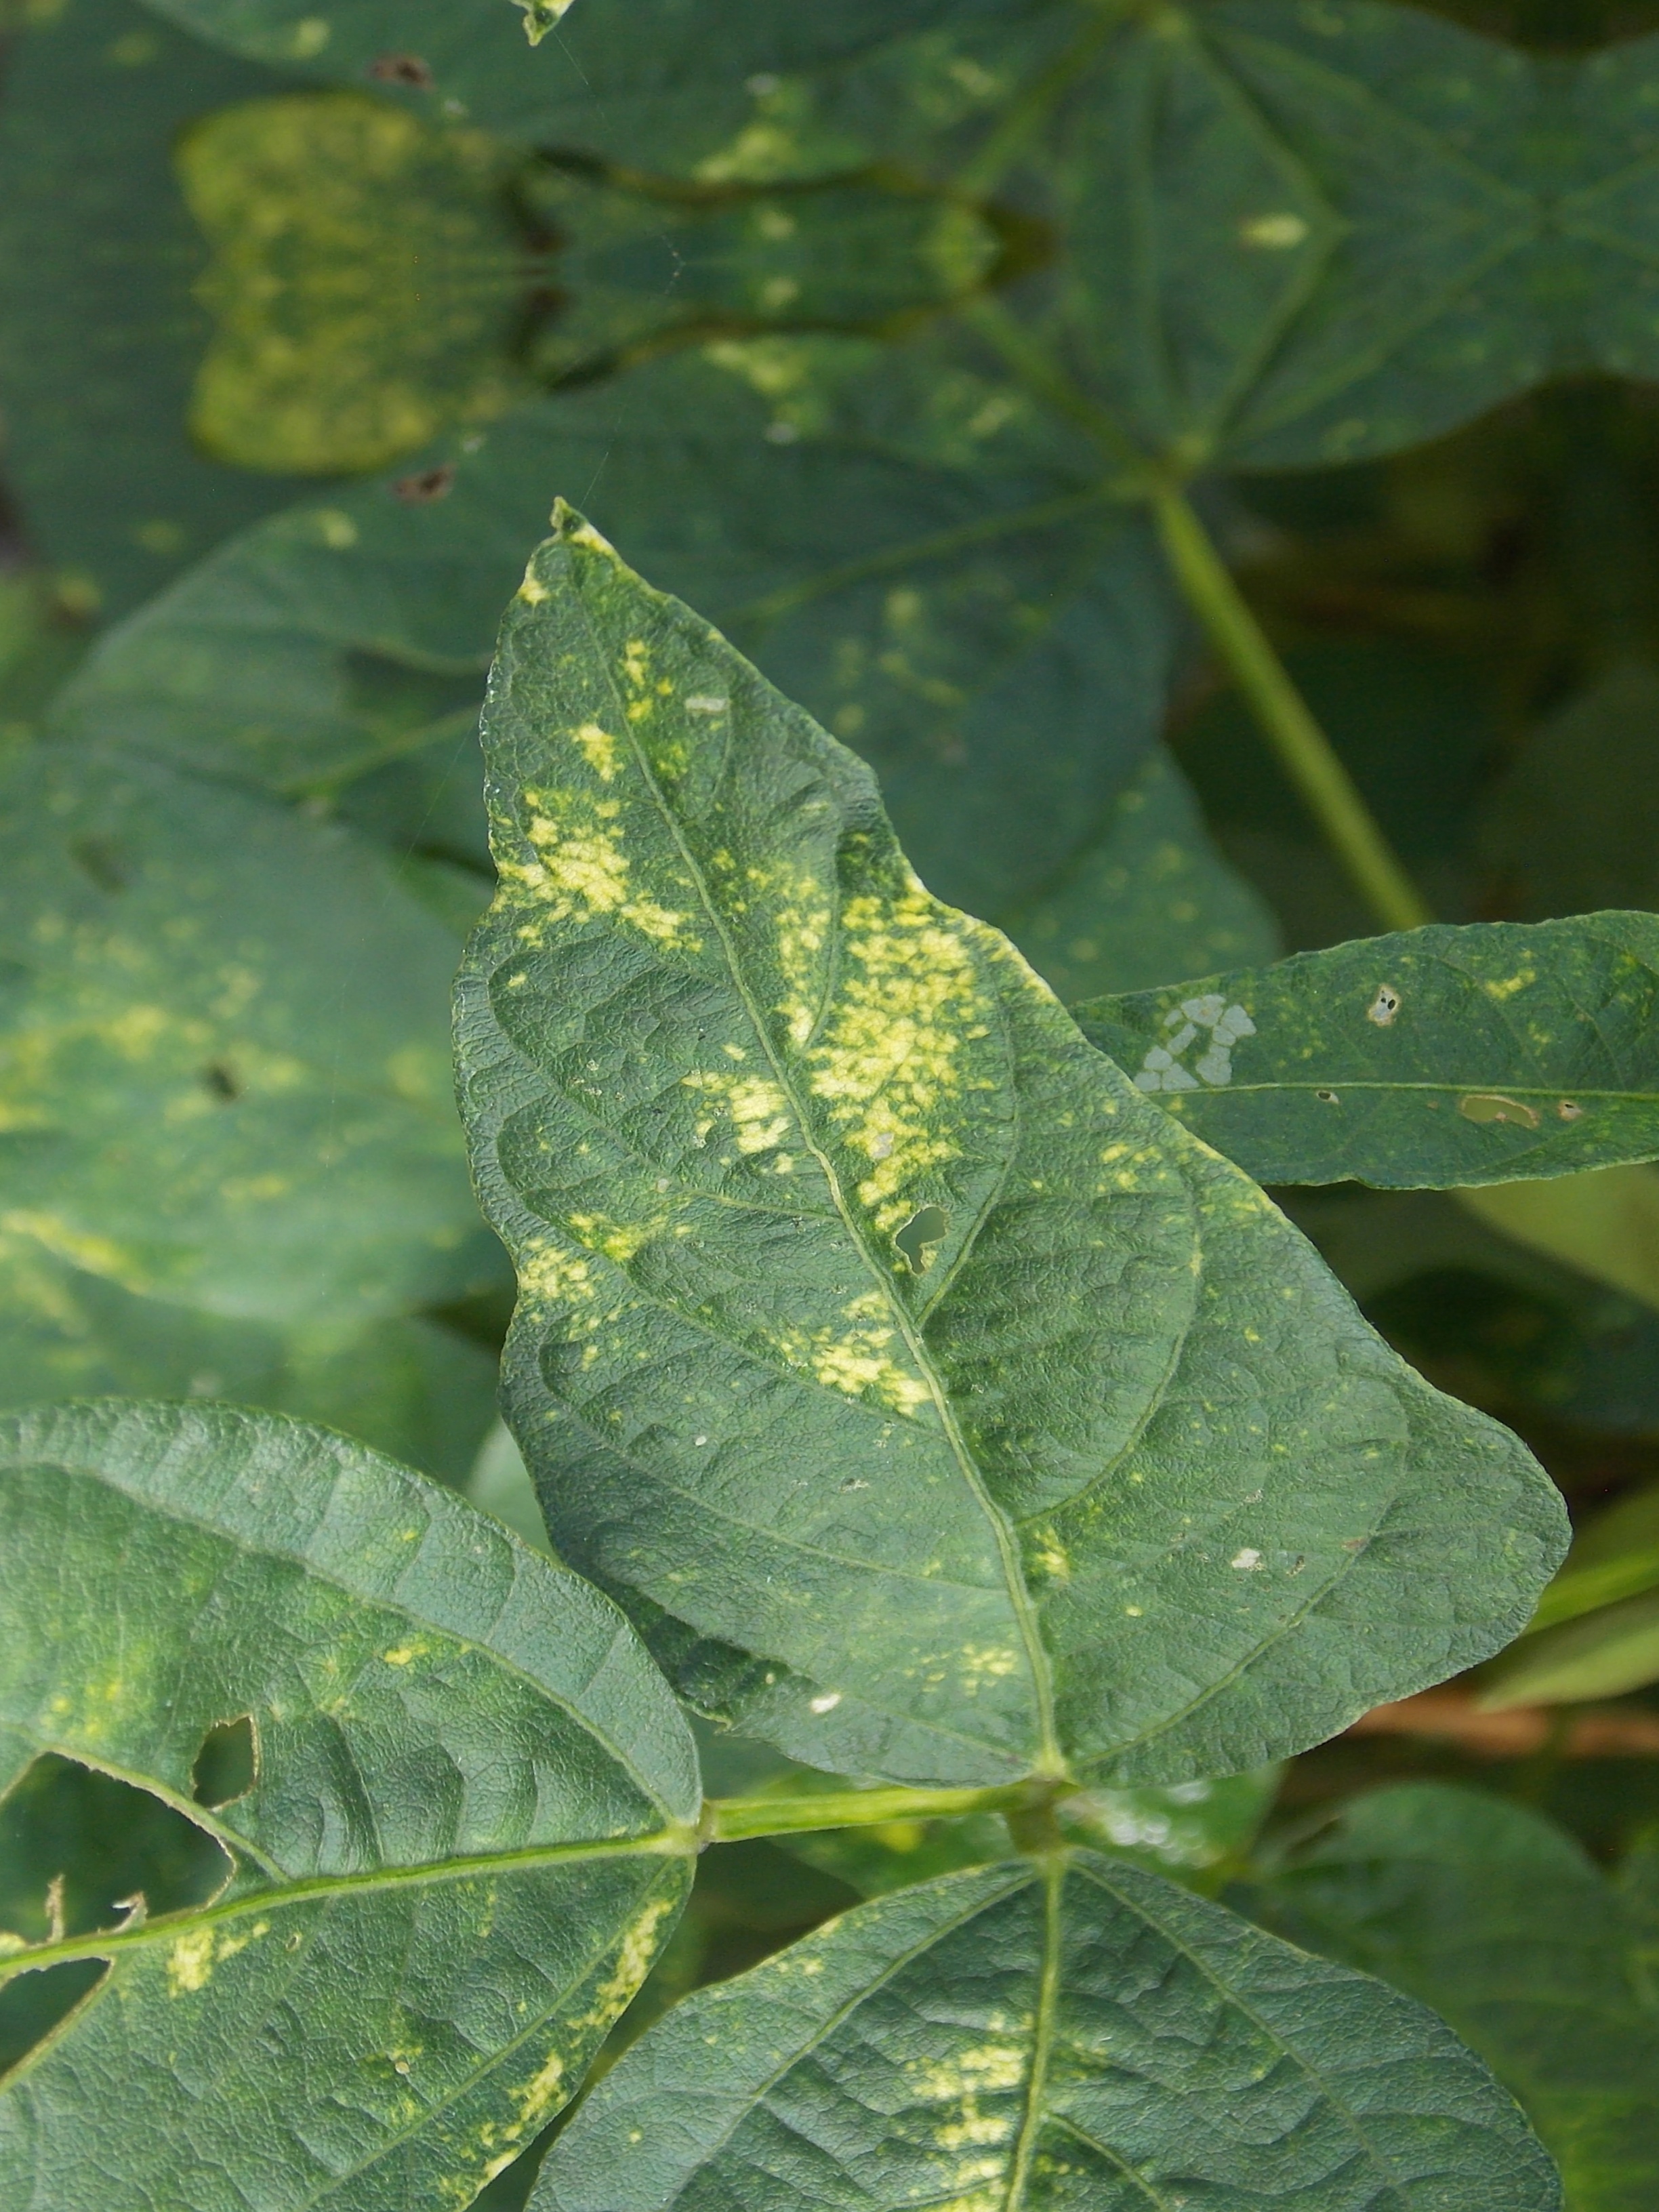
Label: Disease